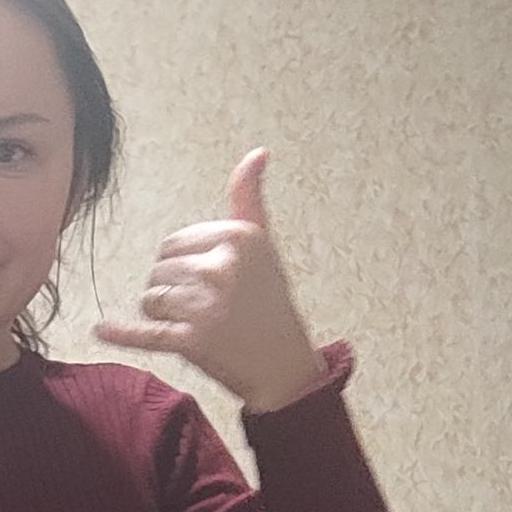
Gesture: call